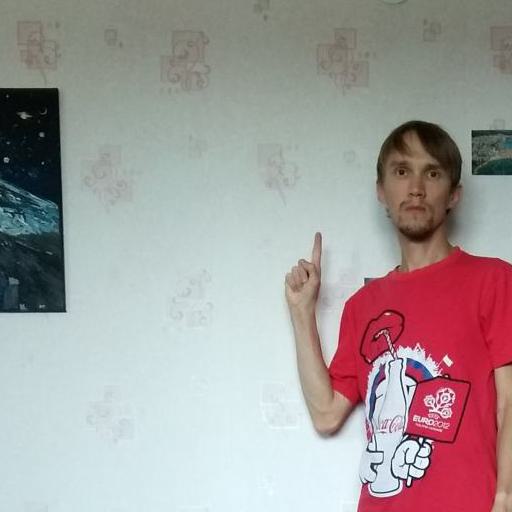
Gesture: one